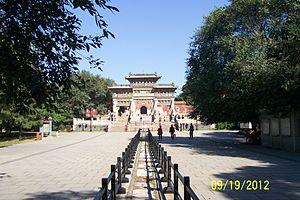
Zhaoling, aussi connue sous le nom de Beiling, la tombe du nord, est le mausolée de Huang Taiji, le deuxième empereur de la dynastie Qing, et de sa femme, l'impératrice Xiao Duan Wen. Il a été construit de 1643 à 1651 et se trouve dans le nord de la ville de Shenyang dans le Liaoning dans un grand parc de 3,3 km². Son accès a été interdit au public jusqu'en 1928.